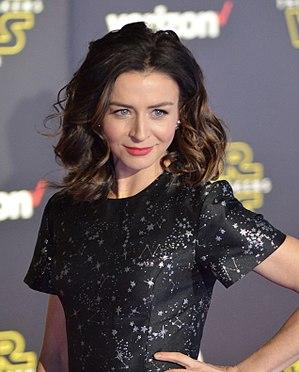
Légende : = Principal/e